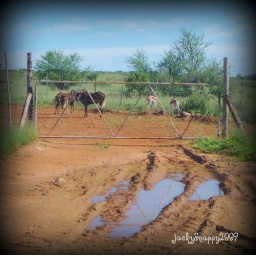
...on the neighbour's farm...reflections in the water of the sky and gate...green grass....beautiful blue sky.....